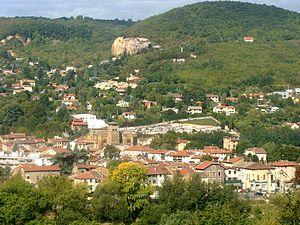
Vue générale de Couzon-au-Mont-d'Or (Rhône)
Couzon-au-Mont-d'Or est une commune française située dans la métropole de Lyon, en région Auvergne-Rhône-Alpes.